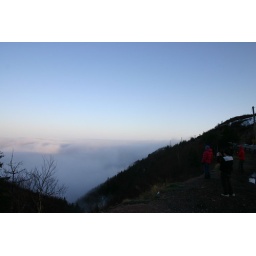
The road peaks at the top of the mountain here, just above the clouds.